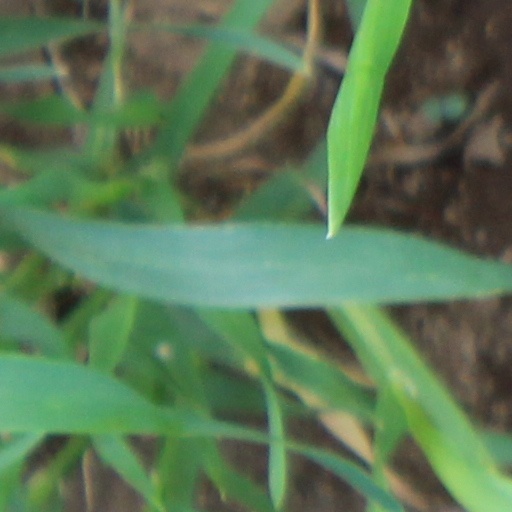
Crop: wheat